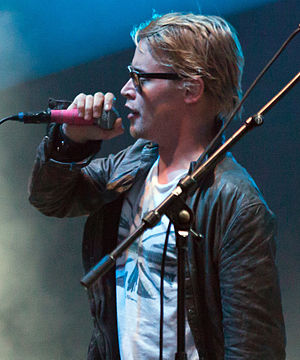
Macaulay Culkin
Culkin ved the Berlin International Film Festival i 2010
Macaulay Carson Culkin er en amerikansk skuespiller. Han er bedst kendt for at spille Kevin McCallister i de første to Alene Hjemme-film. Senere spillede han hovedrollen i filmen Richie Rich fra 1994. Efter filmen Richie Rich holdt Culkin en pause fra filmoptagelserne. I 2003 spillede han hovedrollen i filmen Party monster, og har siden medvirket i et par TV-serier og spillefilm.